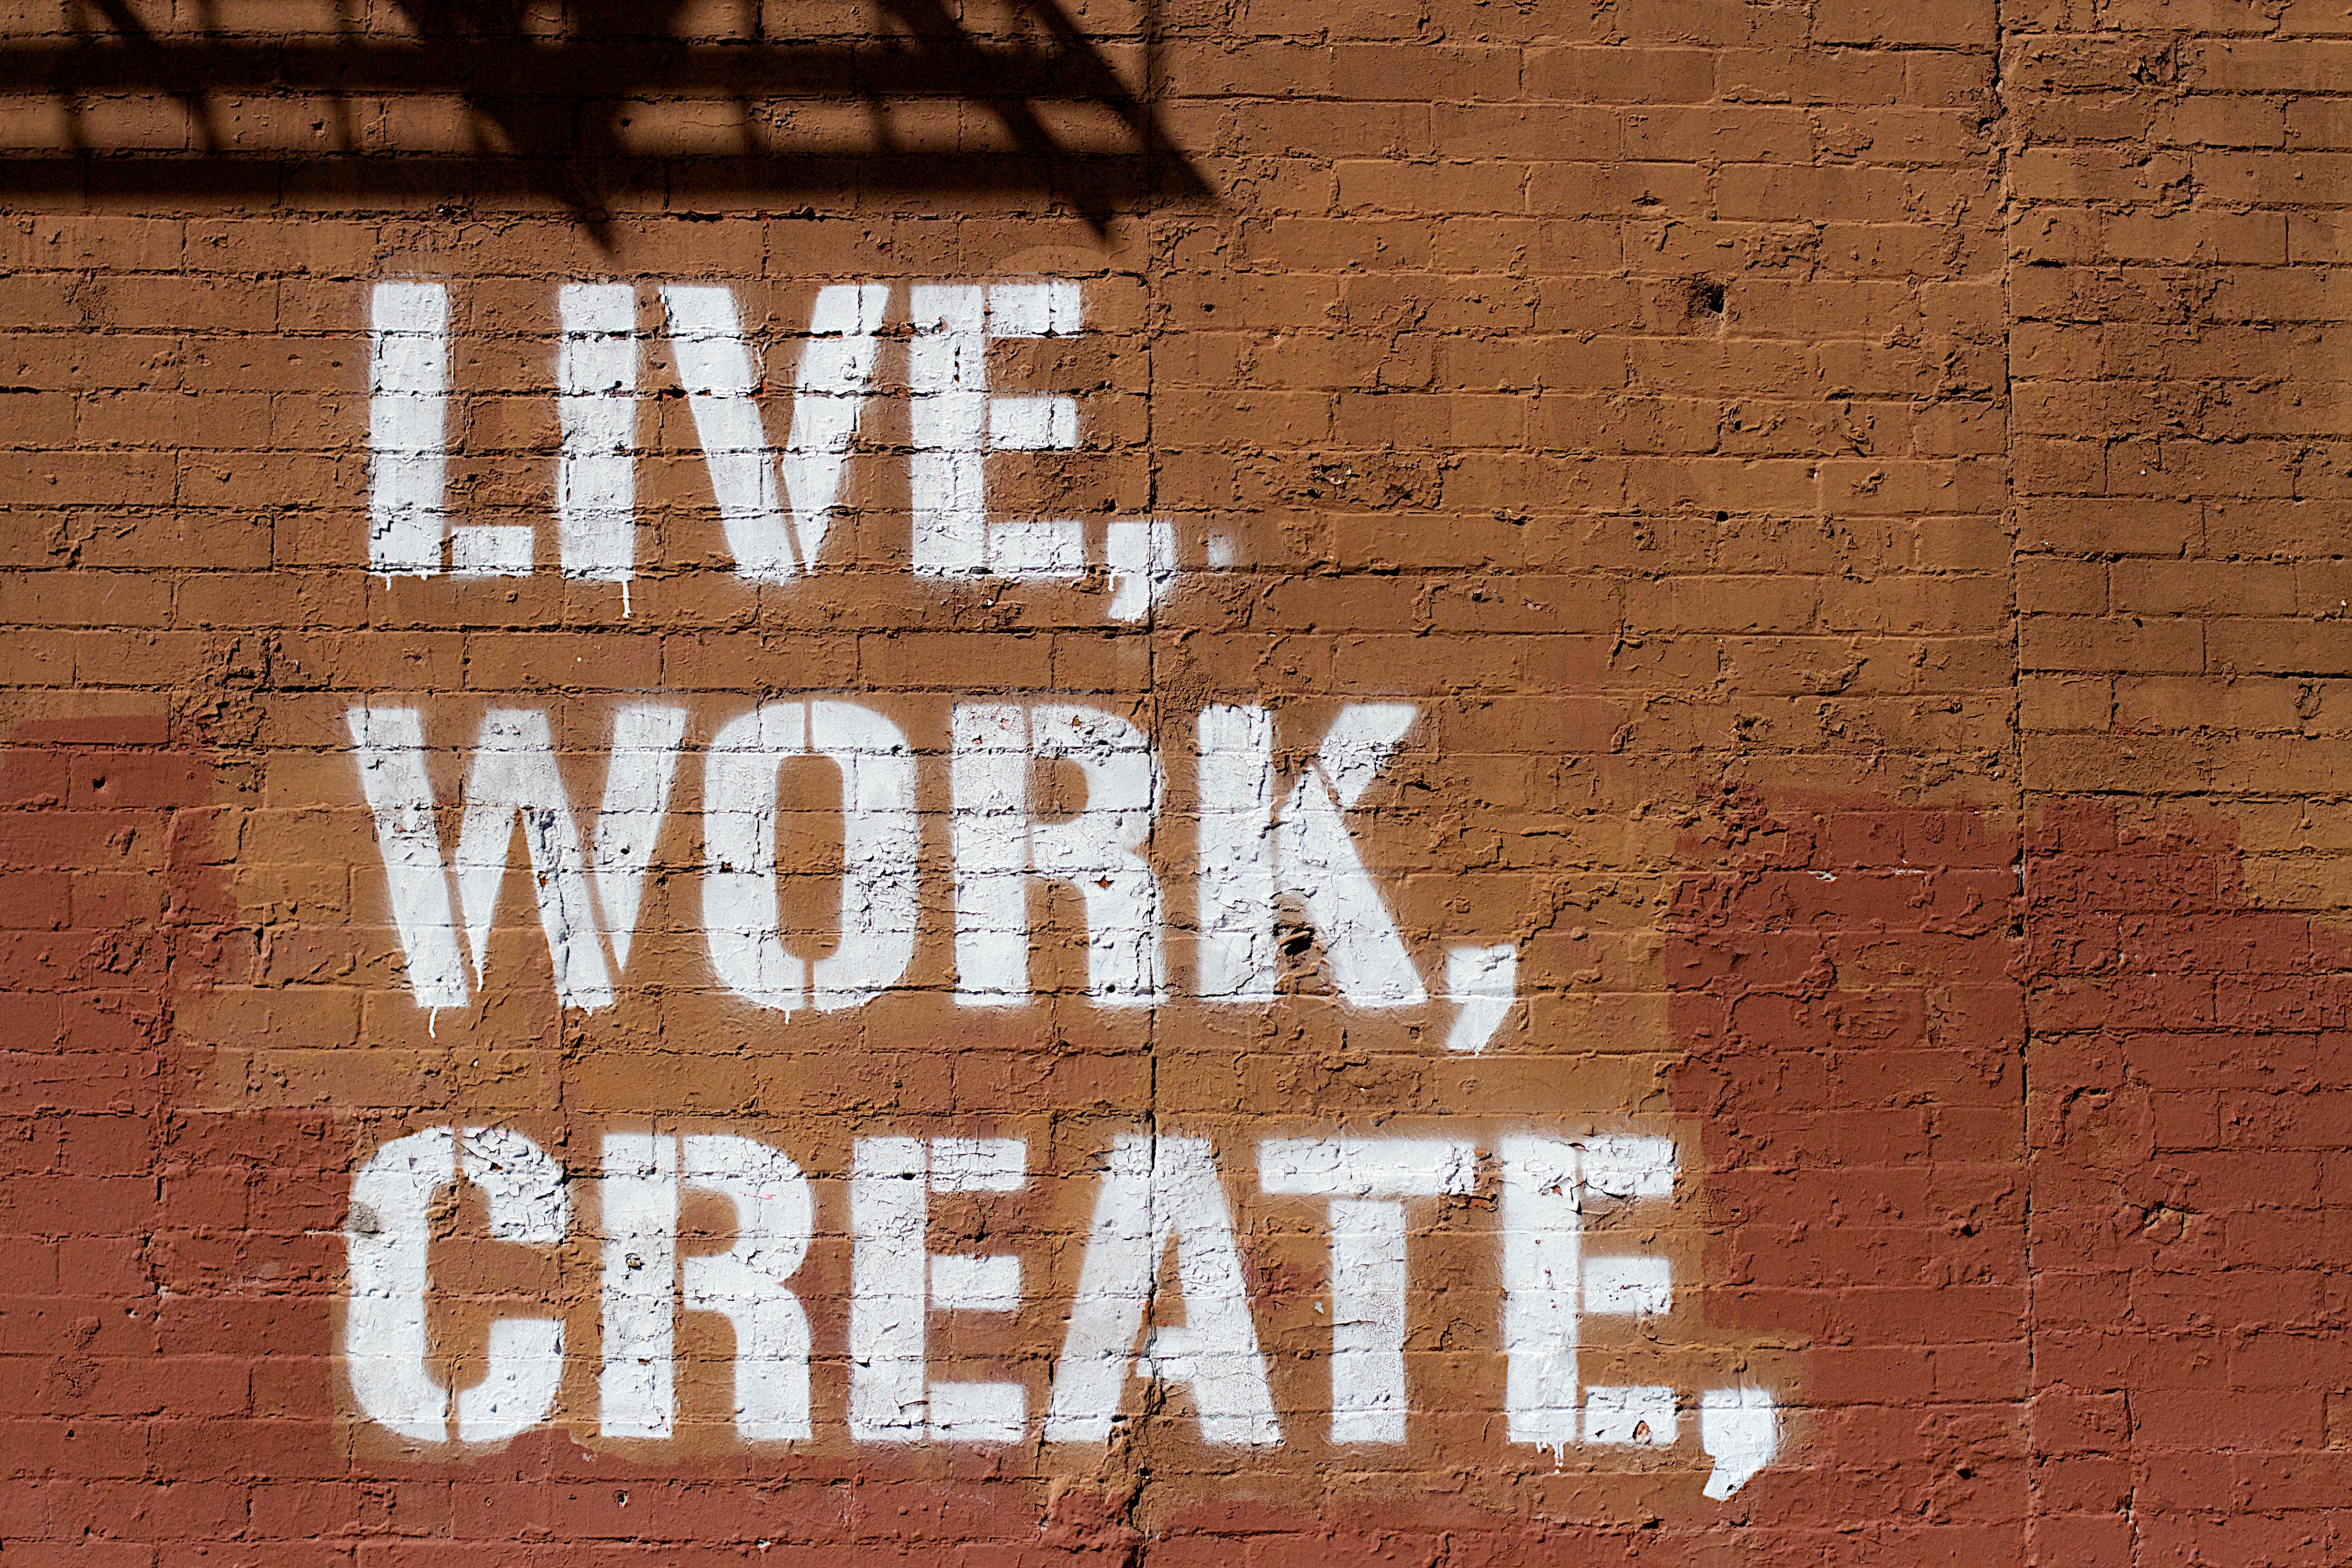
wood, texture, number, wall, brick, font, art, text, 2014365